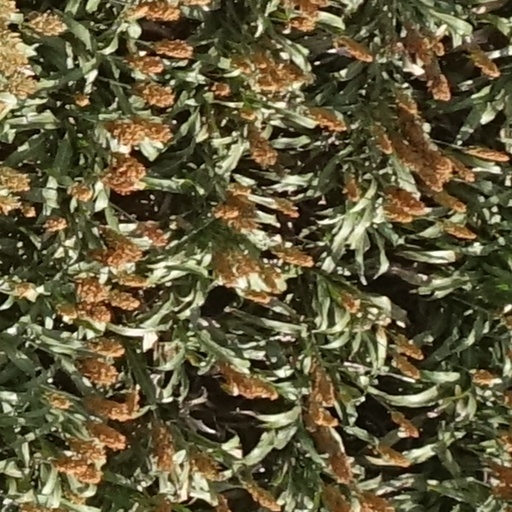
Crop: sorghum